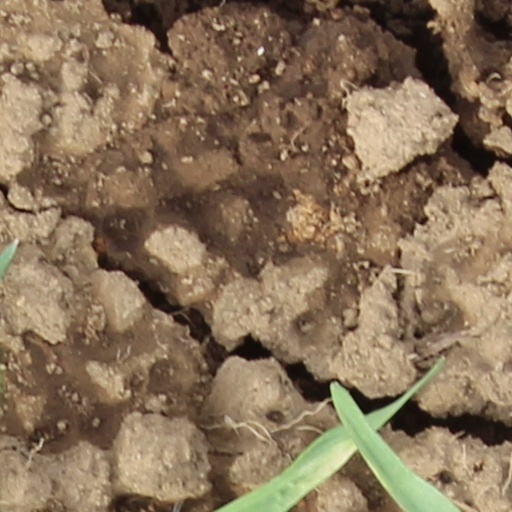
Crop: wheat